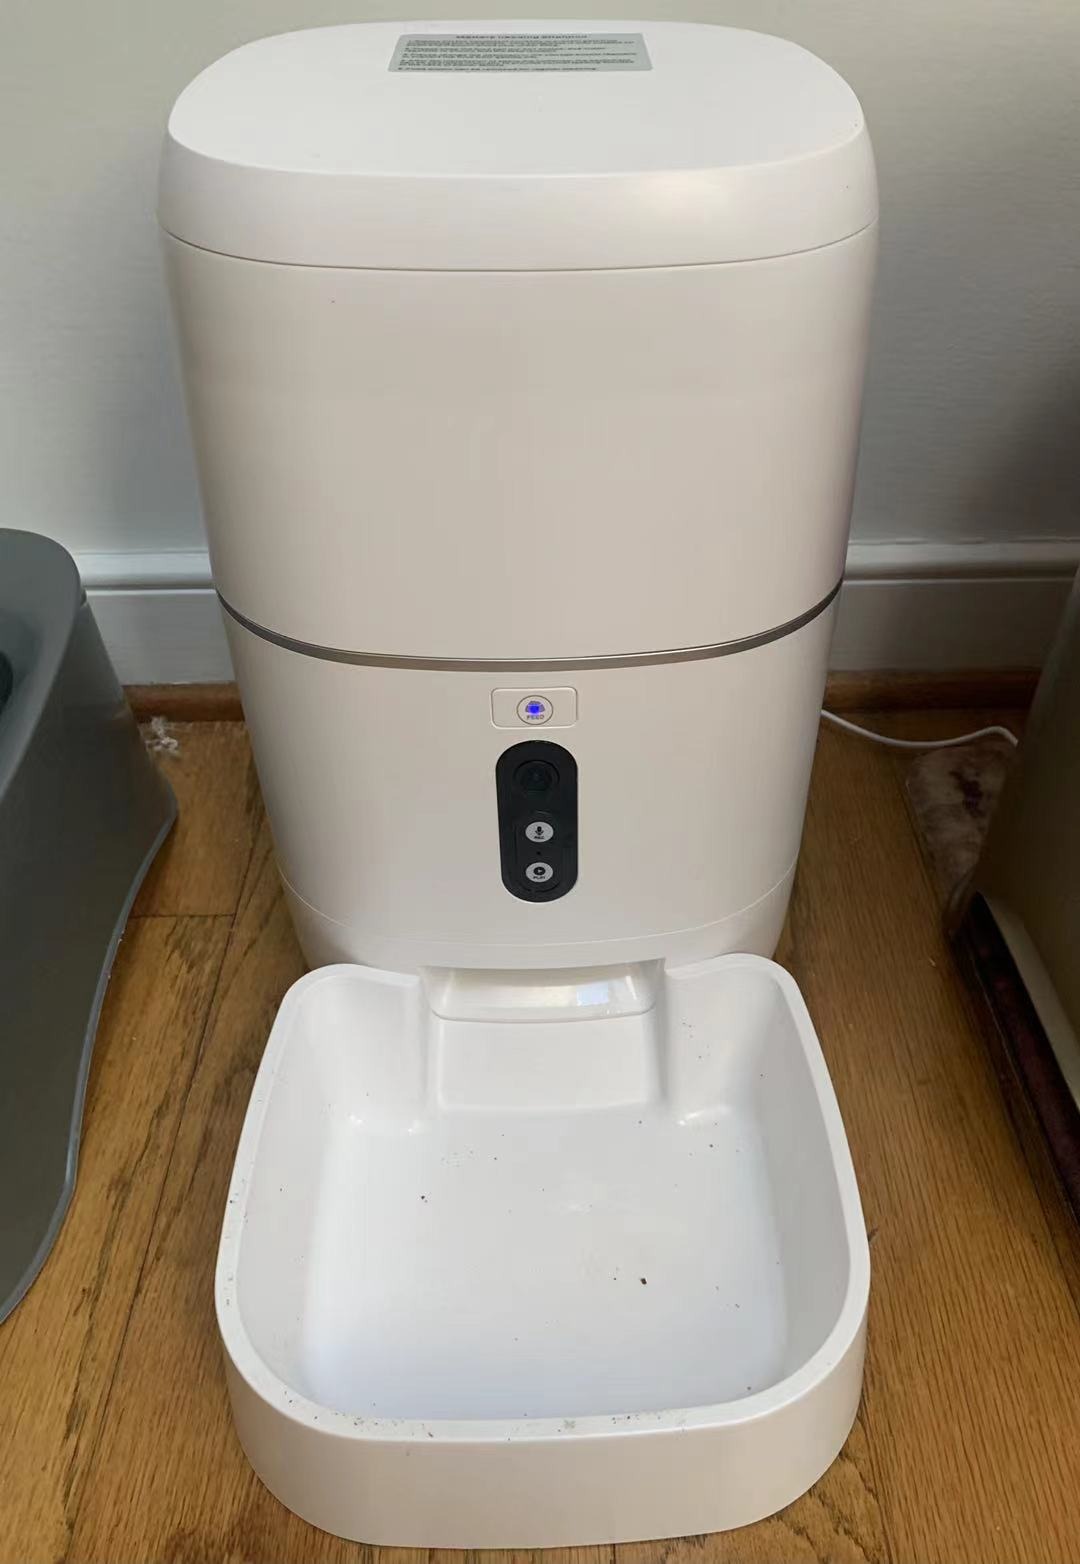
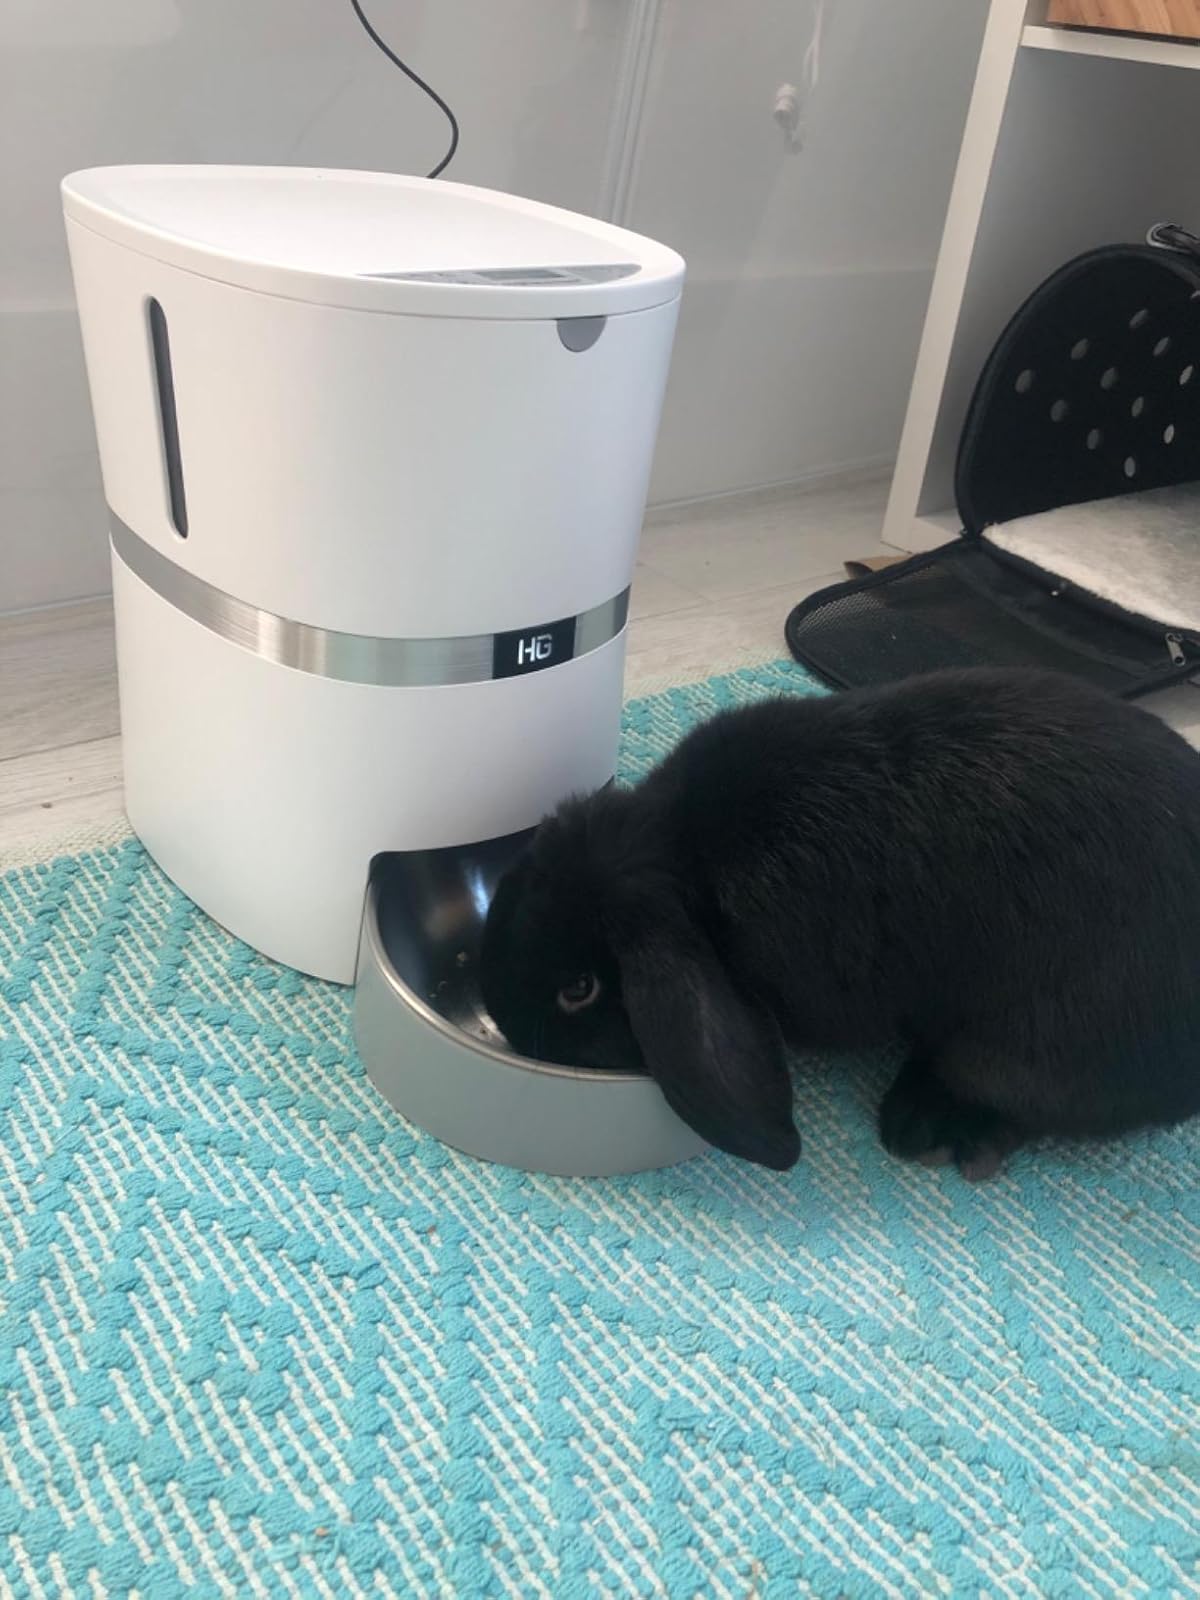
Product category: items_feeder
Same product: no